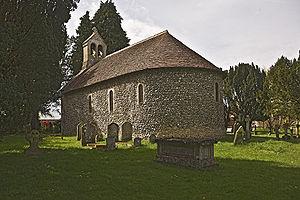
L’église Saint-Swithun de Nately Scures est une église médiévale anglaise de style normand située à Nately Scures dans le Hampshire.